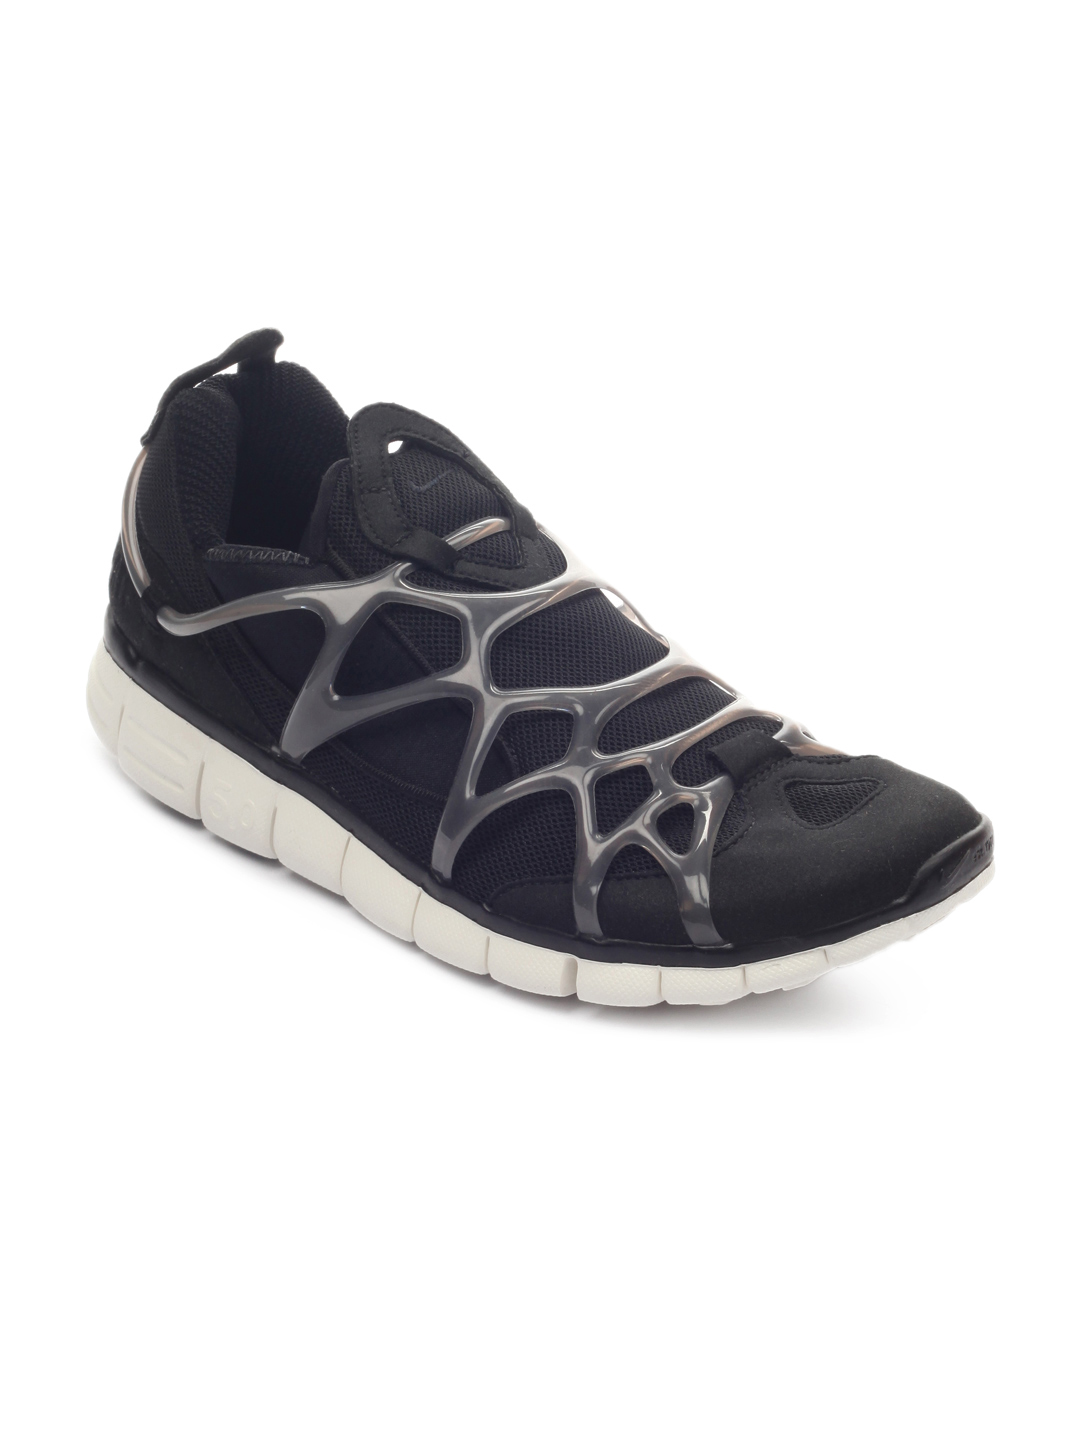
Nike Men Kukini Black Sports Shoes
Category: Footwear / Shoes / Sports Shoes
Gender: Men
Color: Black
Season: Summer 2012
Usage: Sports